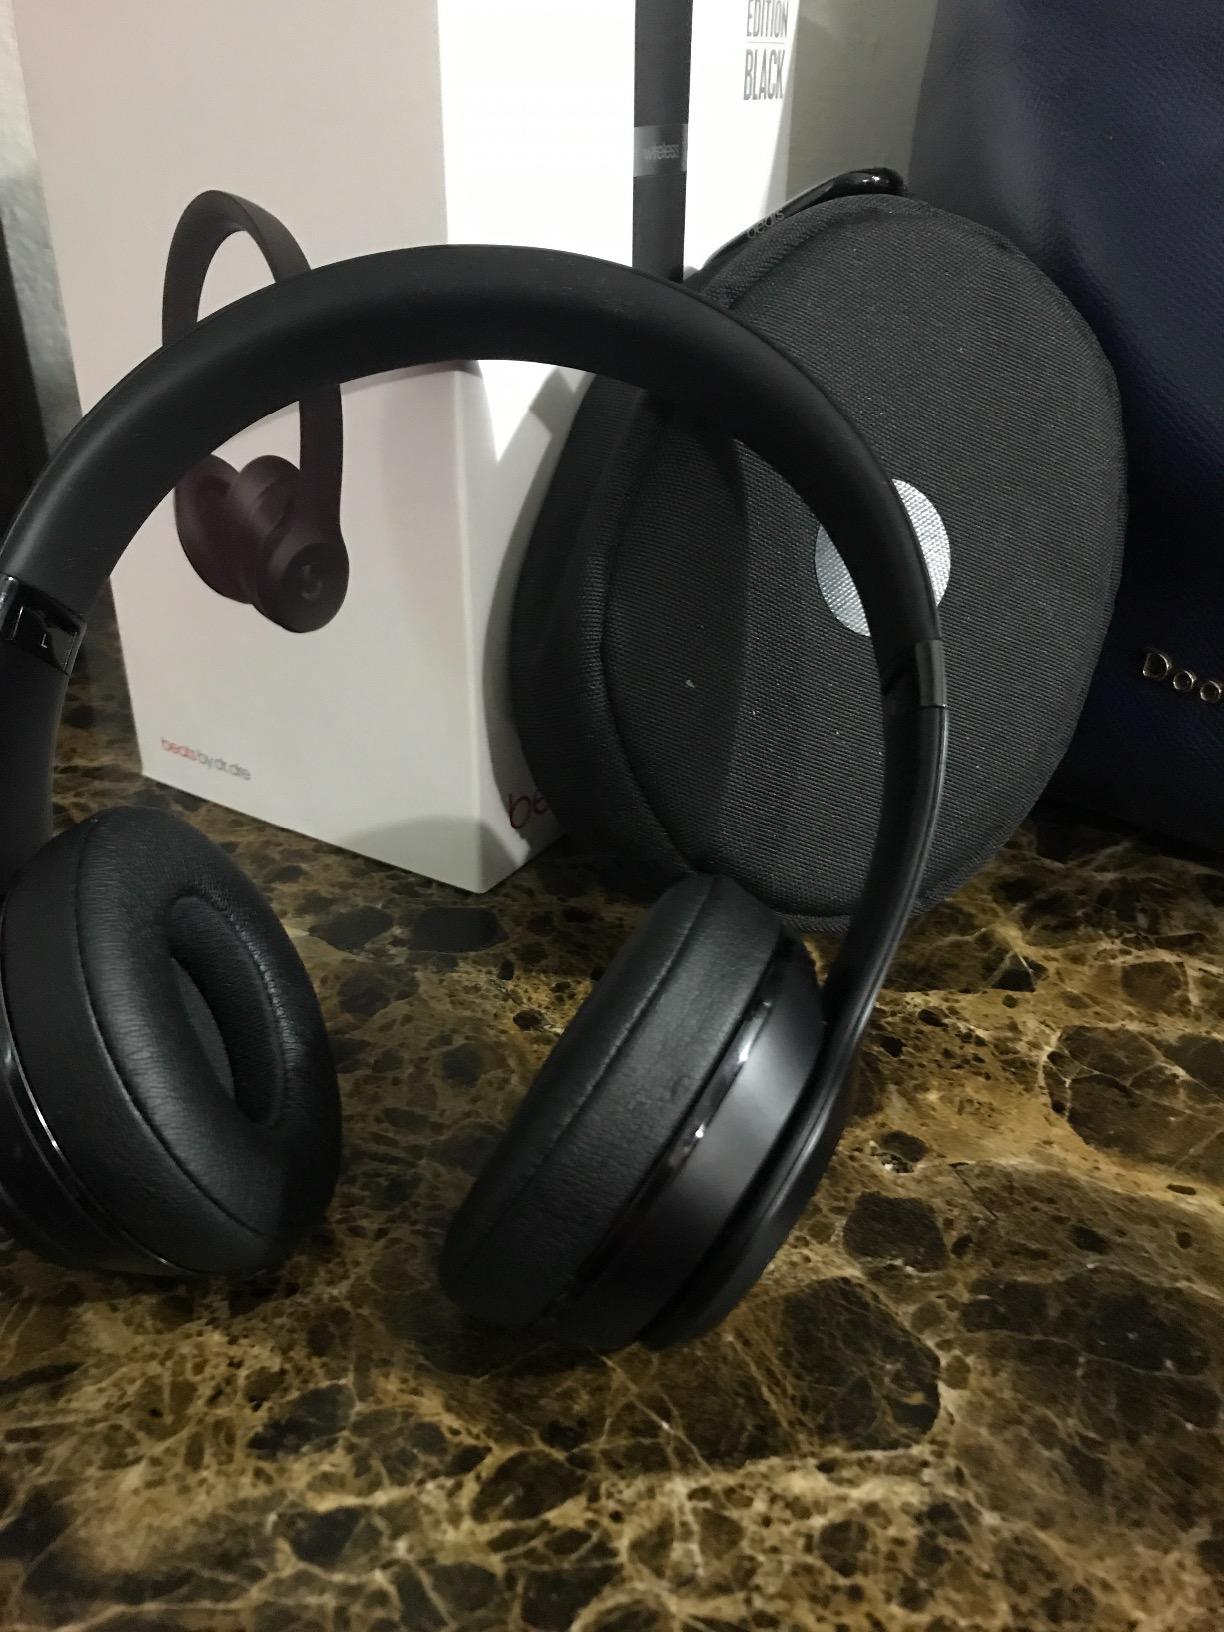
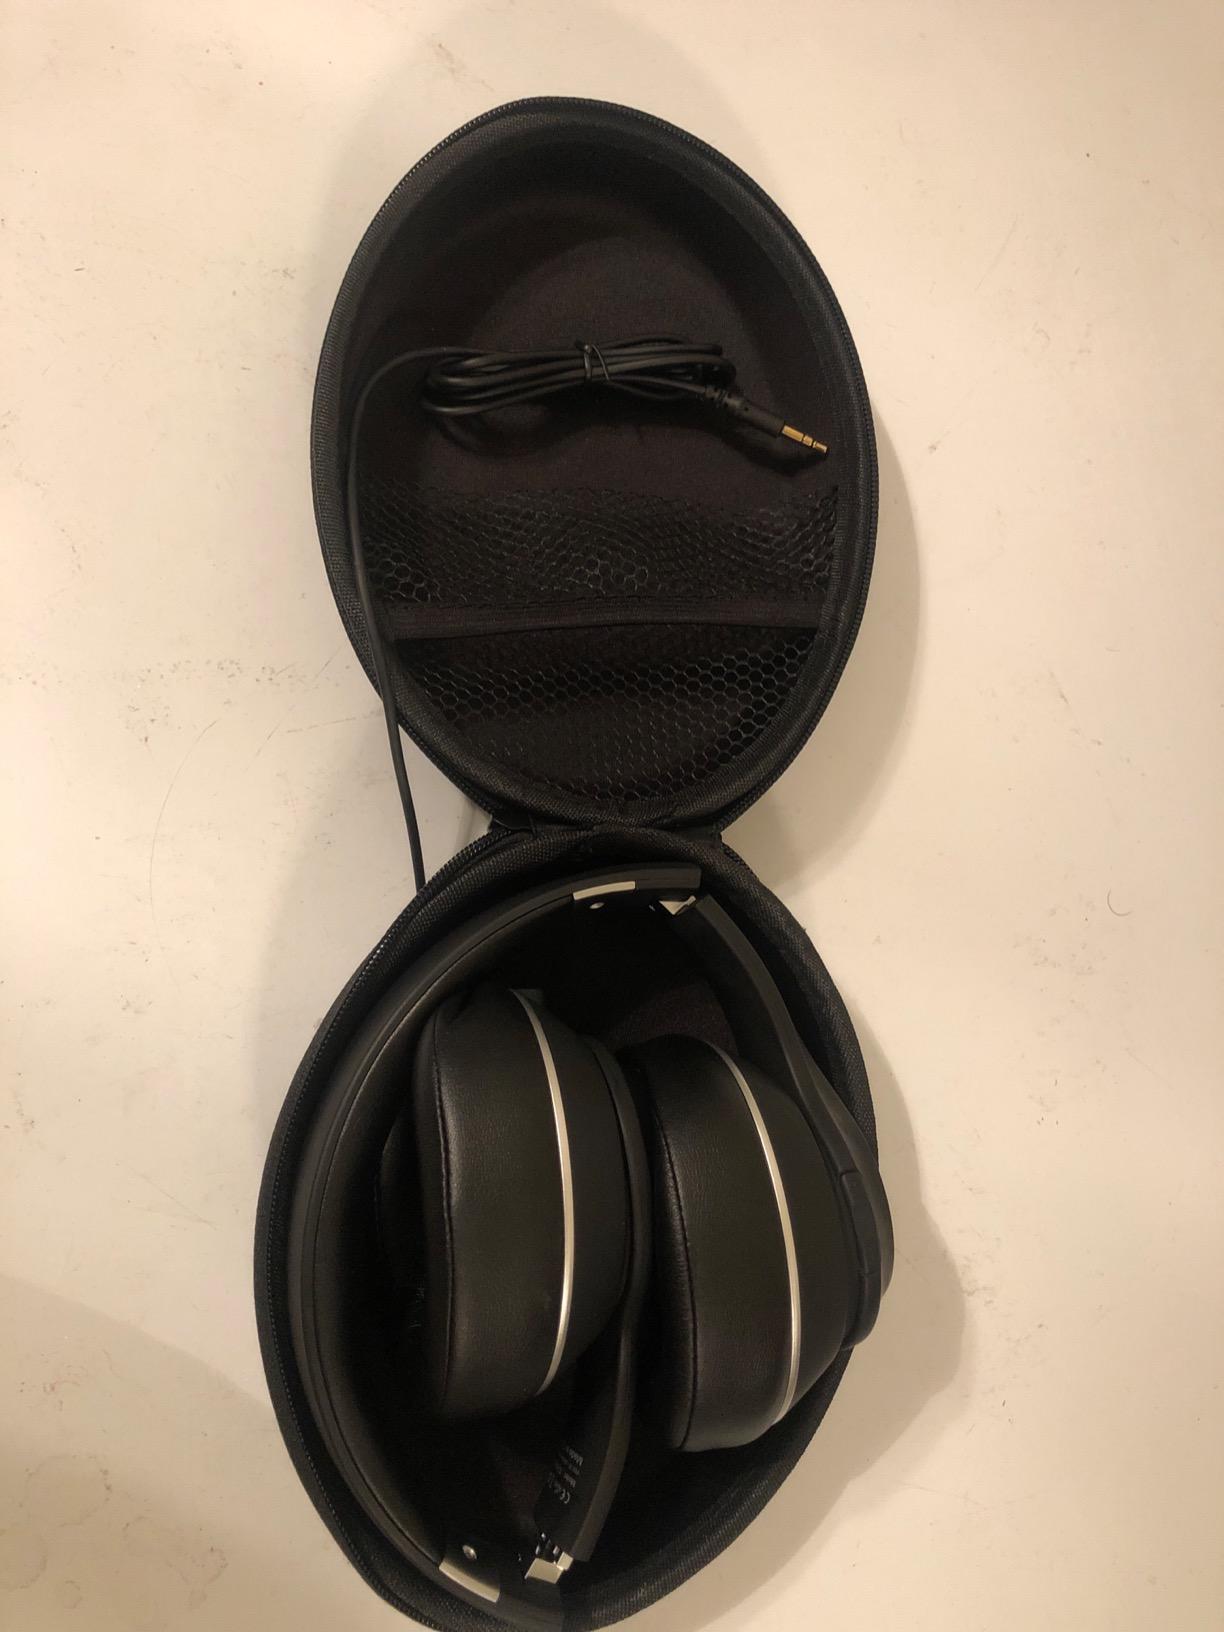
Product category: headphones
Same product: no